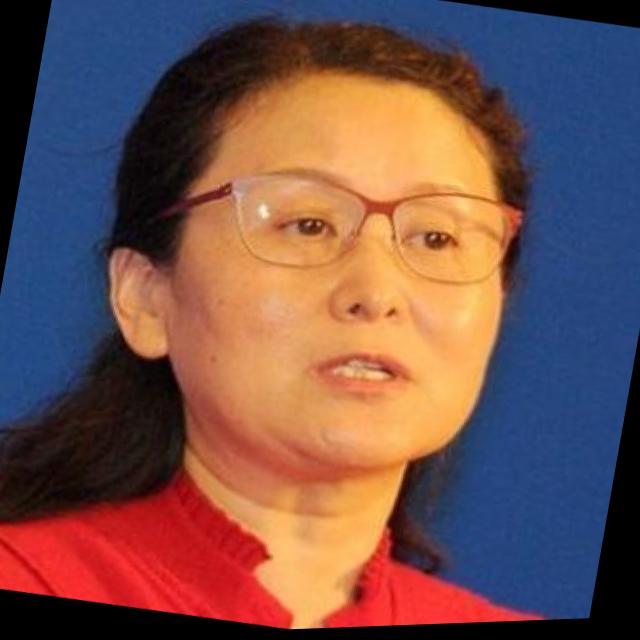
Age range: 45-64